Howard Florey

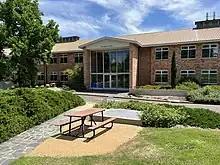
The original John Curtin School of Medical Research, now the Florey Building, at the Australian National University in Canberra

As a bacteriologist, Miller was enthusiastic about the antibacterial project; he encouraged Florey to apply for a grant from the Rockefeller Foundation, and recommended to his headquarters that the request for financial support be given serious consideration. "The work proposed", Florey wrote in his application letter, "in addition to its theoretical importance, may have practical value for therapeutic purposes." Florey's application was approved, with the Rockefeller Foundation allocating US$5,000 (£1,250) per annum for five years.